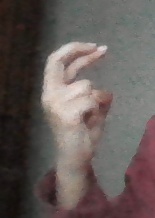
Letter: zay